Rocket: Robot on Wheels

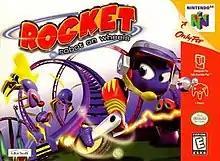
North American Nintendo 64 box art

Rocket: Robot on Wheels is a 1999 platform game developed by Sucker Punch Productions and published by Ubisoft for the Nintendo 64. In it, the player controls Rocket, the titular robot. "Rocket: Robot on Wheels" was the first game on a home platform to use a realistic physics engine to drive the gameplay. The player can solve puzzles dealing with mass, inertia, friction, and other physical properties.